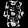
Label: Shirt